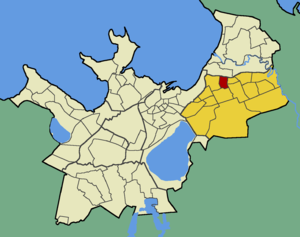
Loopealse est un quartier du district de Lasnamäe à Tallinn en Estonie.